Manneville-sur-Risle

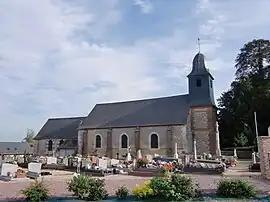
The church in Manneville-sur-Risle

Manneville-sur-Risle (literally "Manneville on Risle") is a commune in the Eure department in Normandy in northern France.